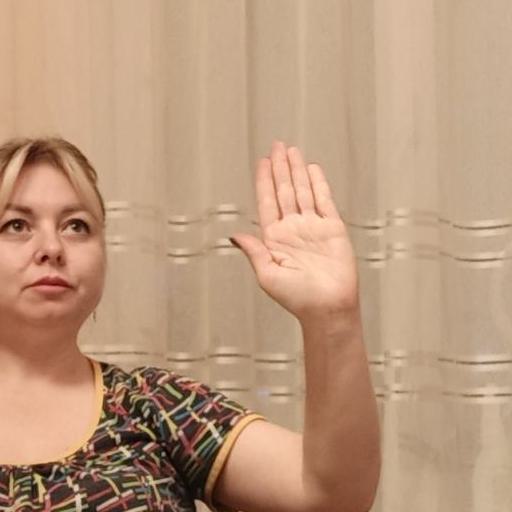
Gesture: stop